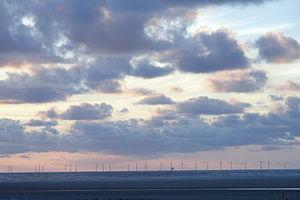
Le secteur de l'énergie éolienne en Allemagne a pris une grande importance : en 2019, la part de l'éolien dans la production d'électricité du pays atteint 20,9 % ; en 2018, l'Allemagne se place au 1ᵉʳ rang européen pour la production d'électricité éolienne : 111,6 TWh, soit 29,4 % du total de l'Union européenne, et pour la puissance installée : 32,9 % ; au niveau mondial, l'Allemagne se place au 3ᵉ rang avec 8,8 % de la production mondiale et 10,1 % de la puissance totale, derrière la Chine et les États-Unis, et au 2ᵉ rang pour les éoliennes offshore derrière le Royaume-Uni.